Ki Teitzei

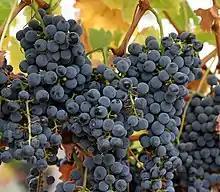
Grapes

In the continuation of the reading, Moses forbade the Israelites to charge interest on loans to their countrymen, but they could charge interest on loans to foreigners. A closed portion ends here.